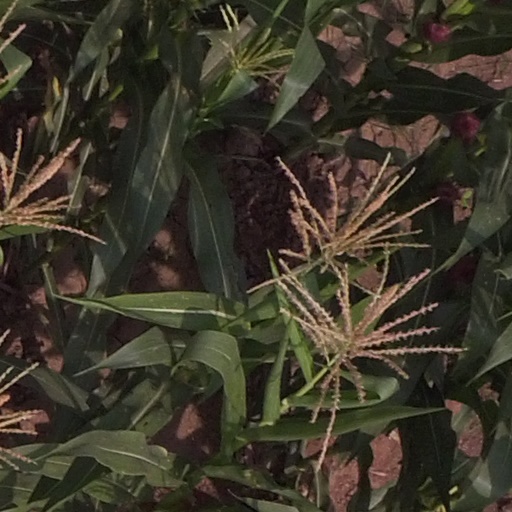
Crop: maize; corn